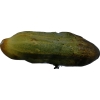
Label: cucumber